Lézigné

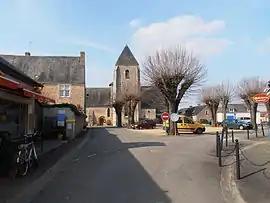
The centre of Lézigné

Lézigné is a former commune in the Maine-et-Loire department in western France. On 1 January 2019, it was merged into the new commune Huillé-Lézigné.